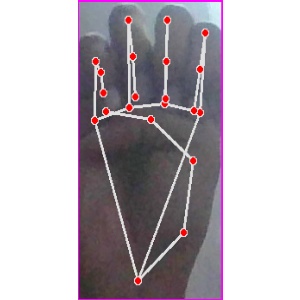
अक्षर: म